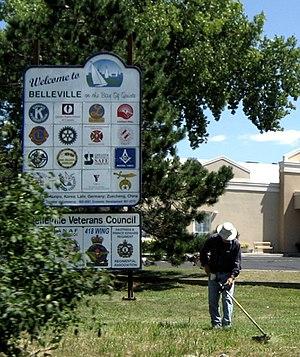
La franc-maçonnerie au Canada est active depuis le début du XVIIIᵉ siècle. Depuis son implantation elle se développe principalement dans le courant de la franc-maçonnerie anglo-saxonne.